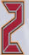
Number: 2